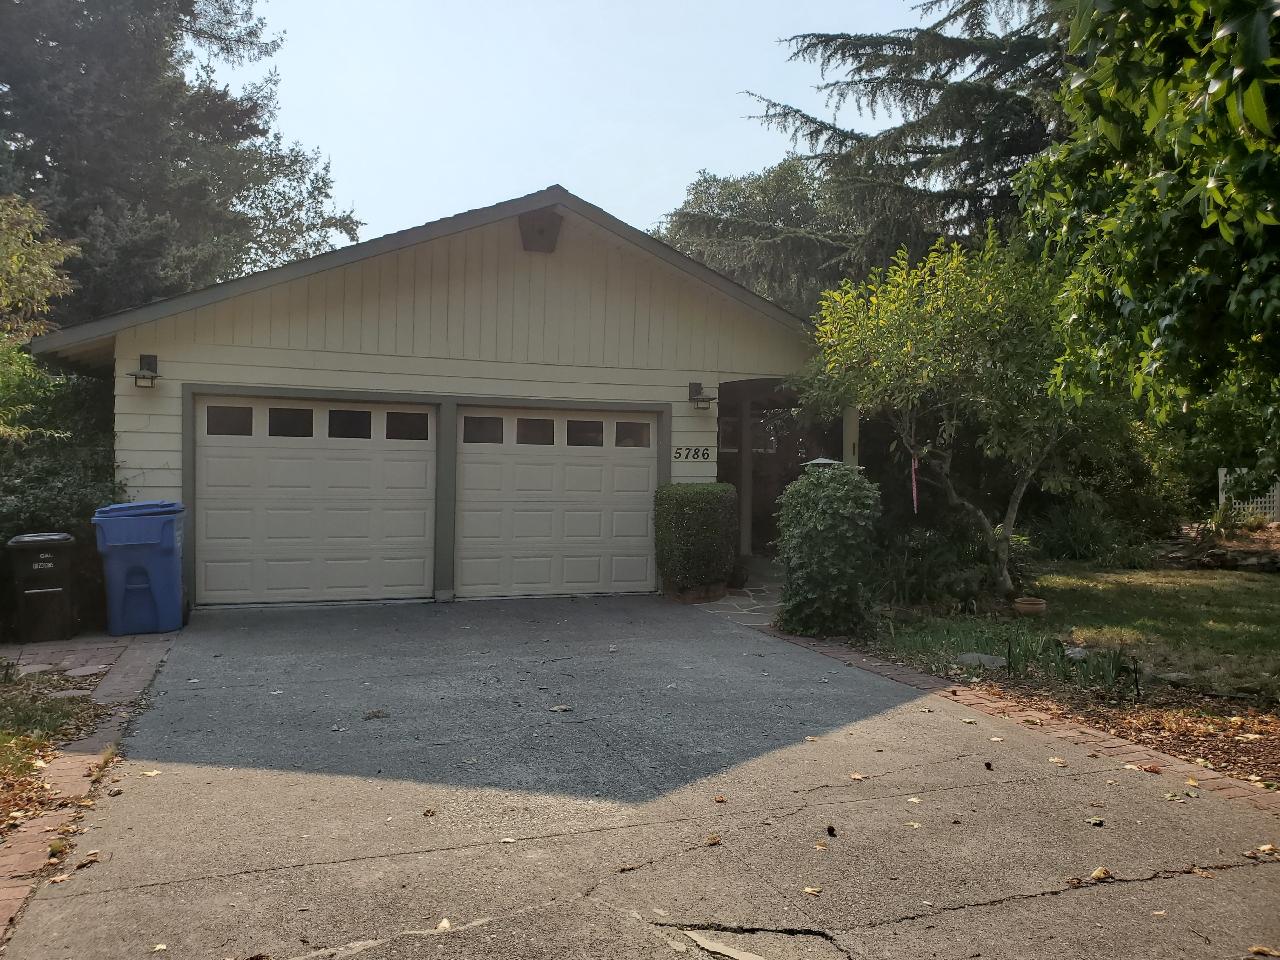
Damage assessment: no_damage